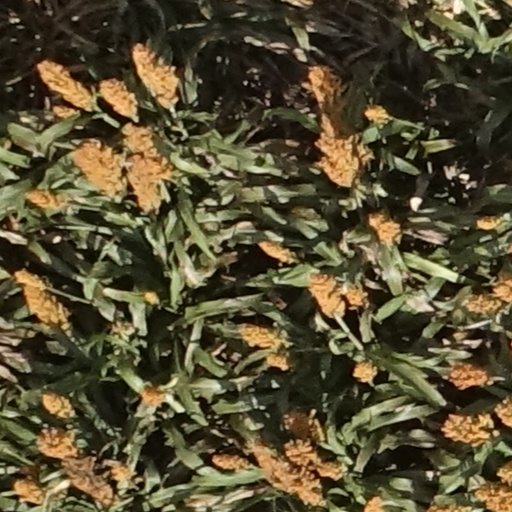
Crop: sorghum